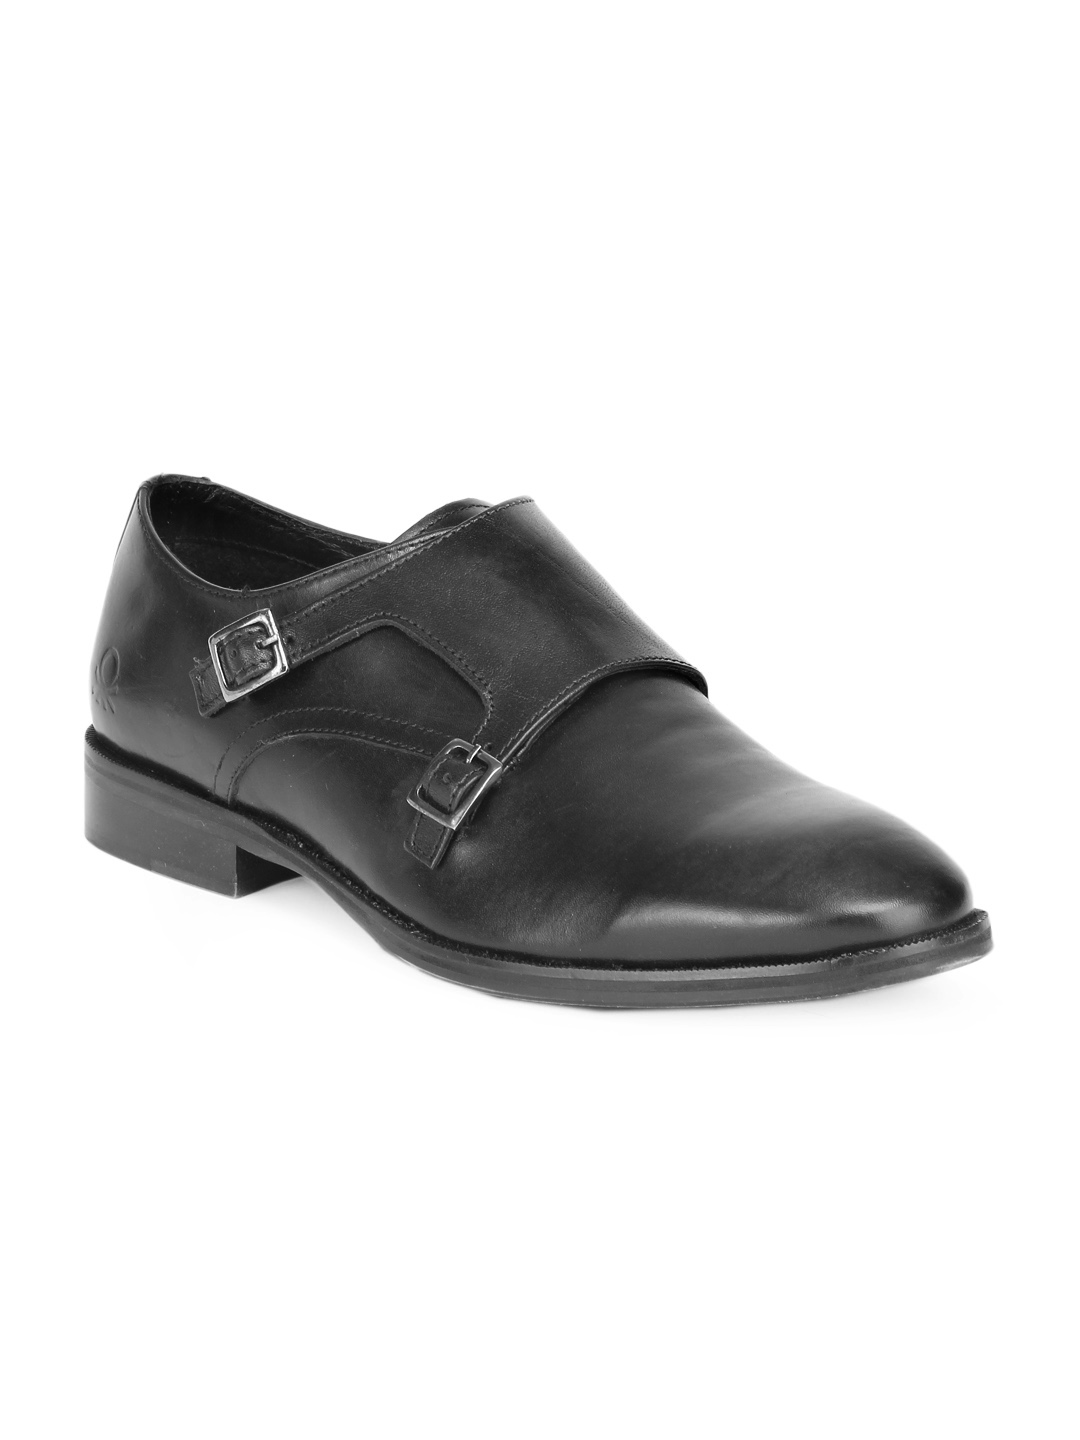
United Colors of Benetton Men Black Shoes
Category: Footwear / Shoes / Casual Shoes
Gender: Men
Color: Black
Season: Summer 2012
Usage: Casual